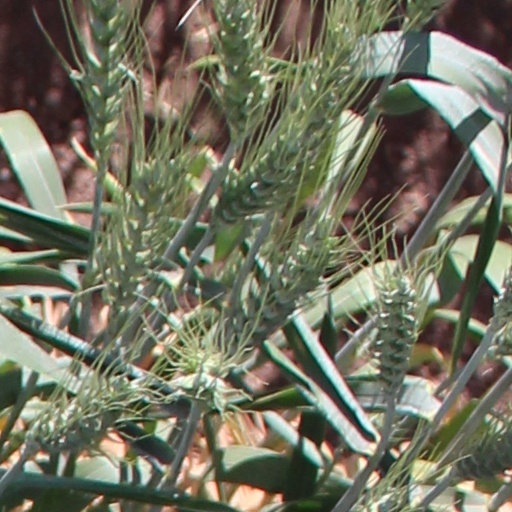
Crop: wheat